Describe the emotion expressed in this image:  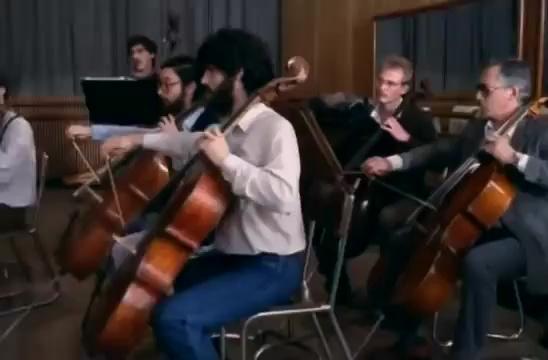
This person displays Fear, valence and arousal with high intensity.